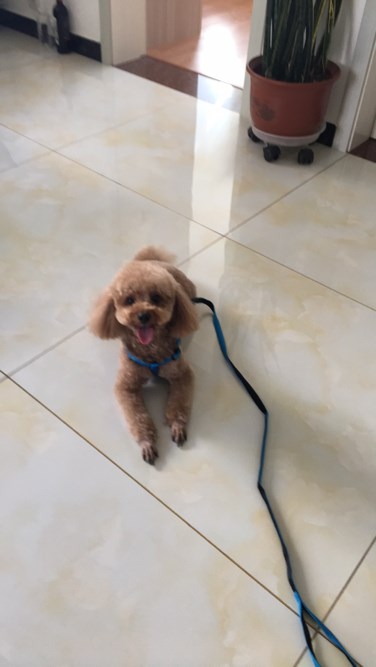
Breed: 7449-n000128-teddy